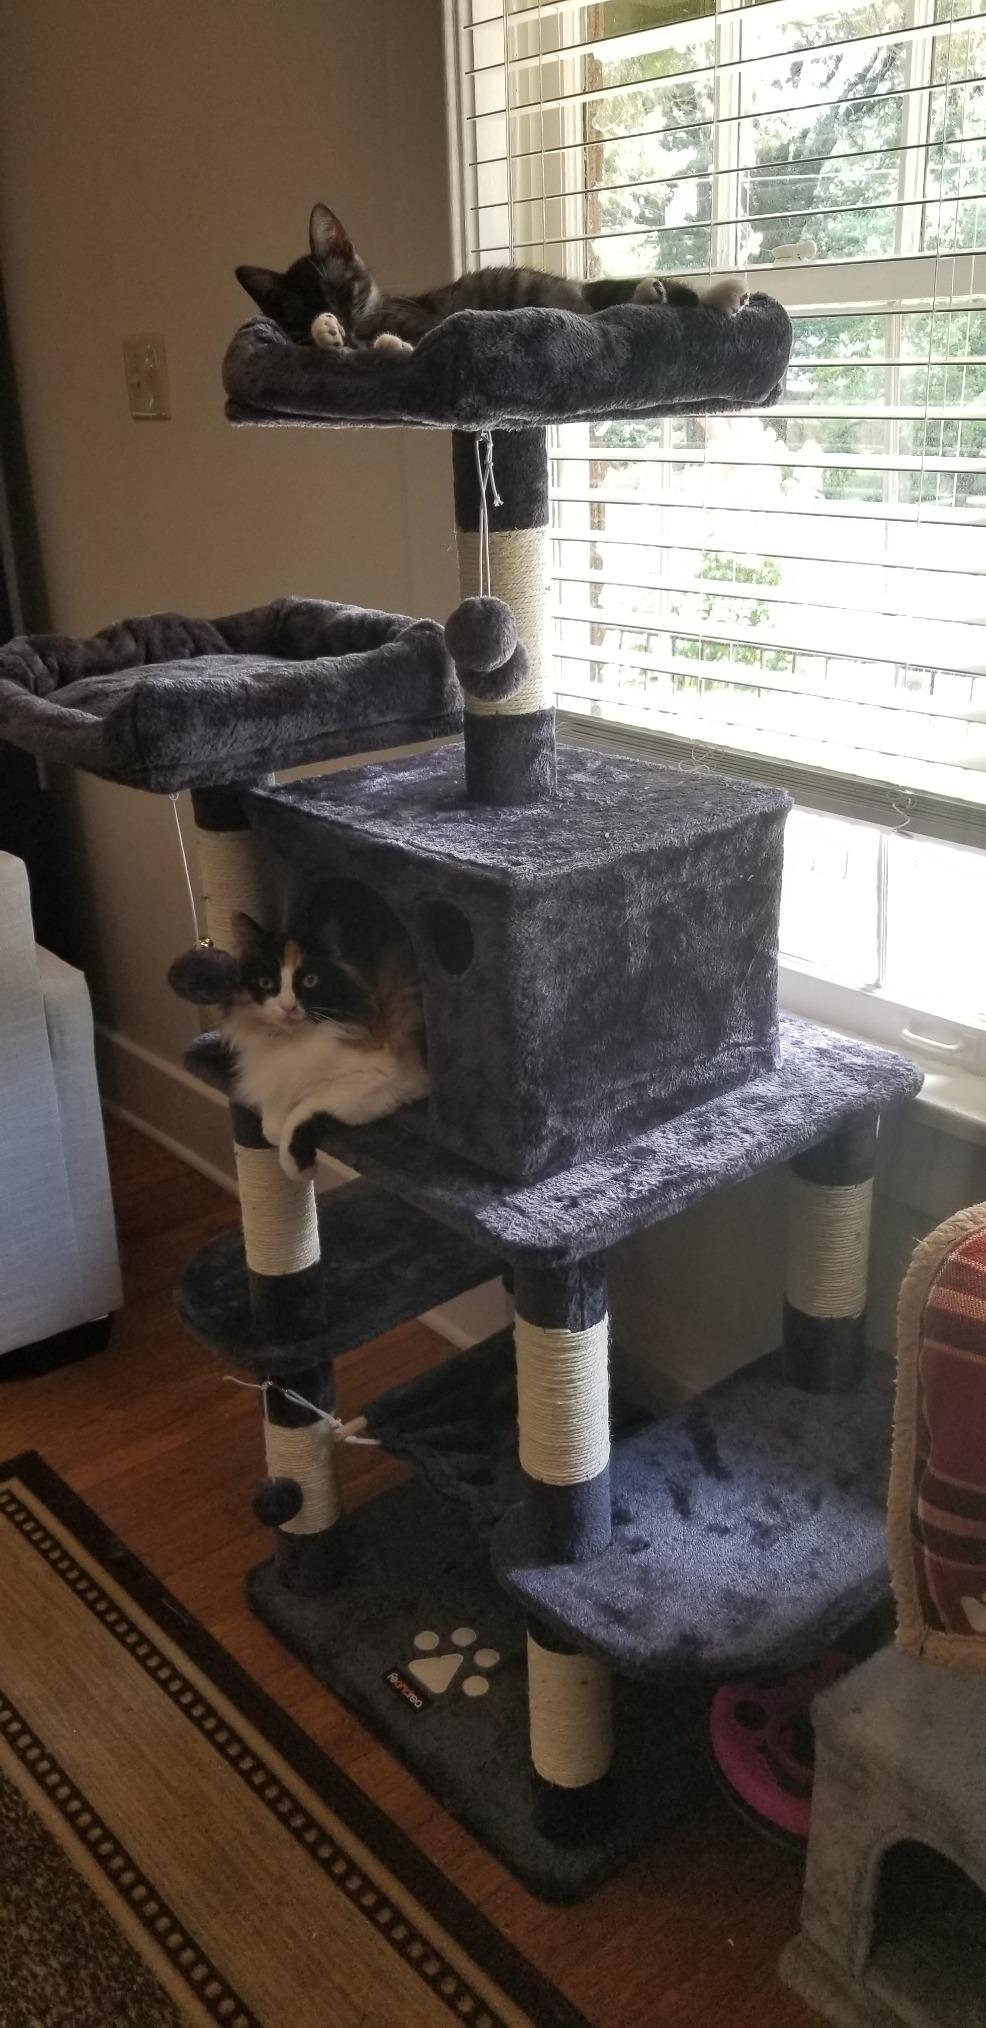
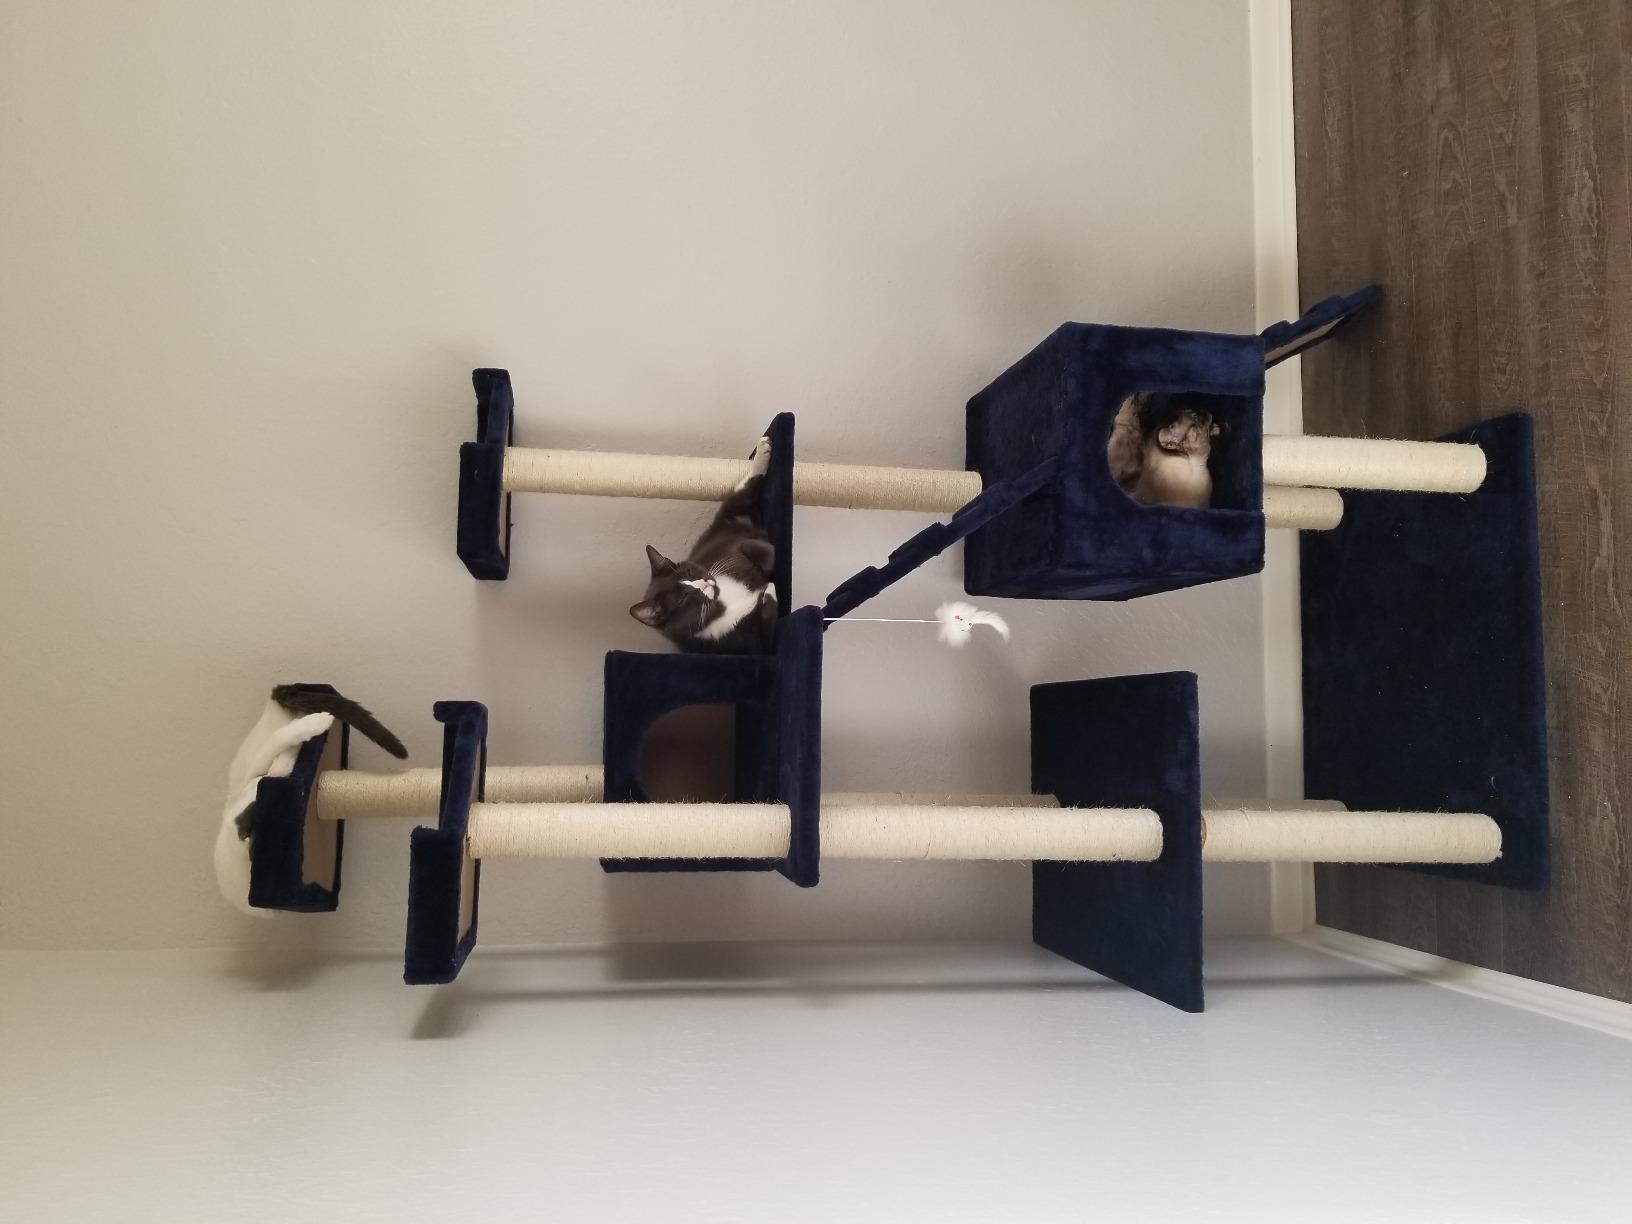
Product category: items_cat tree
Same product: no